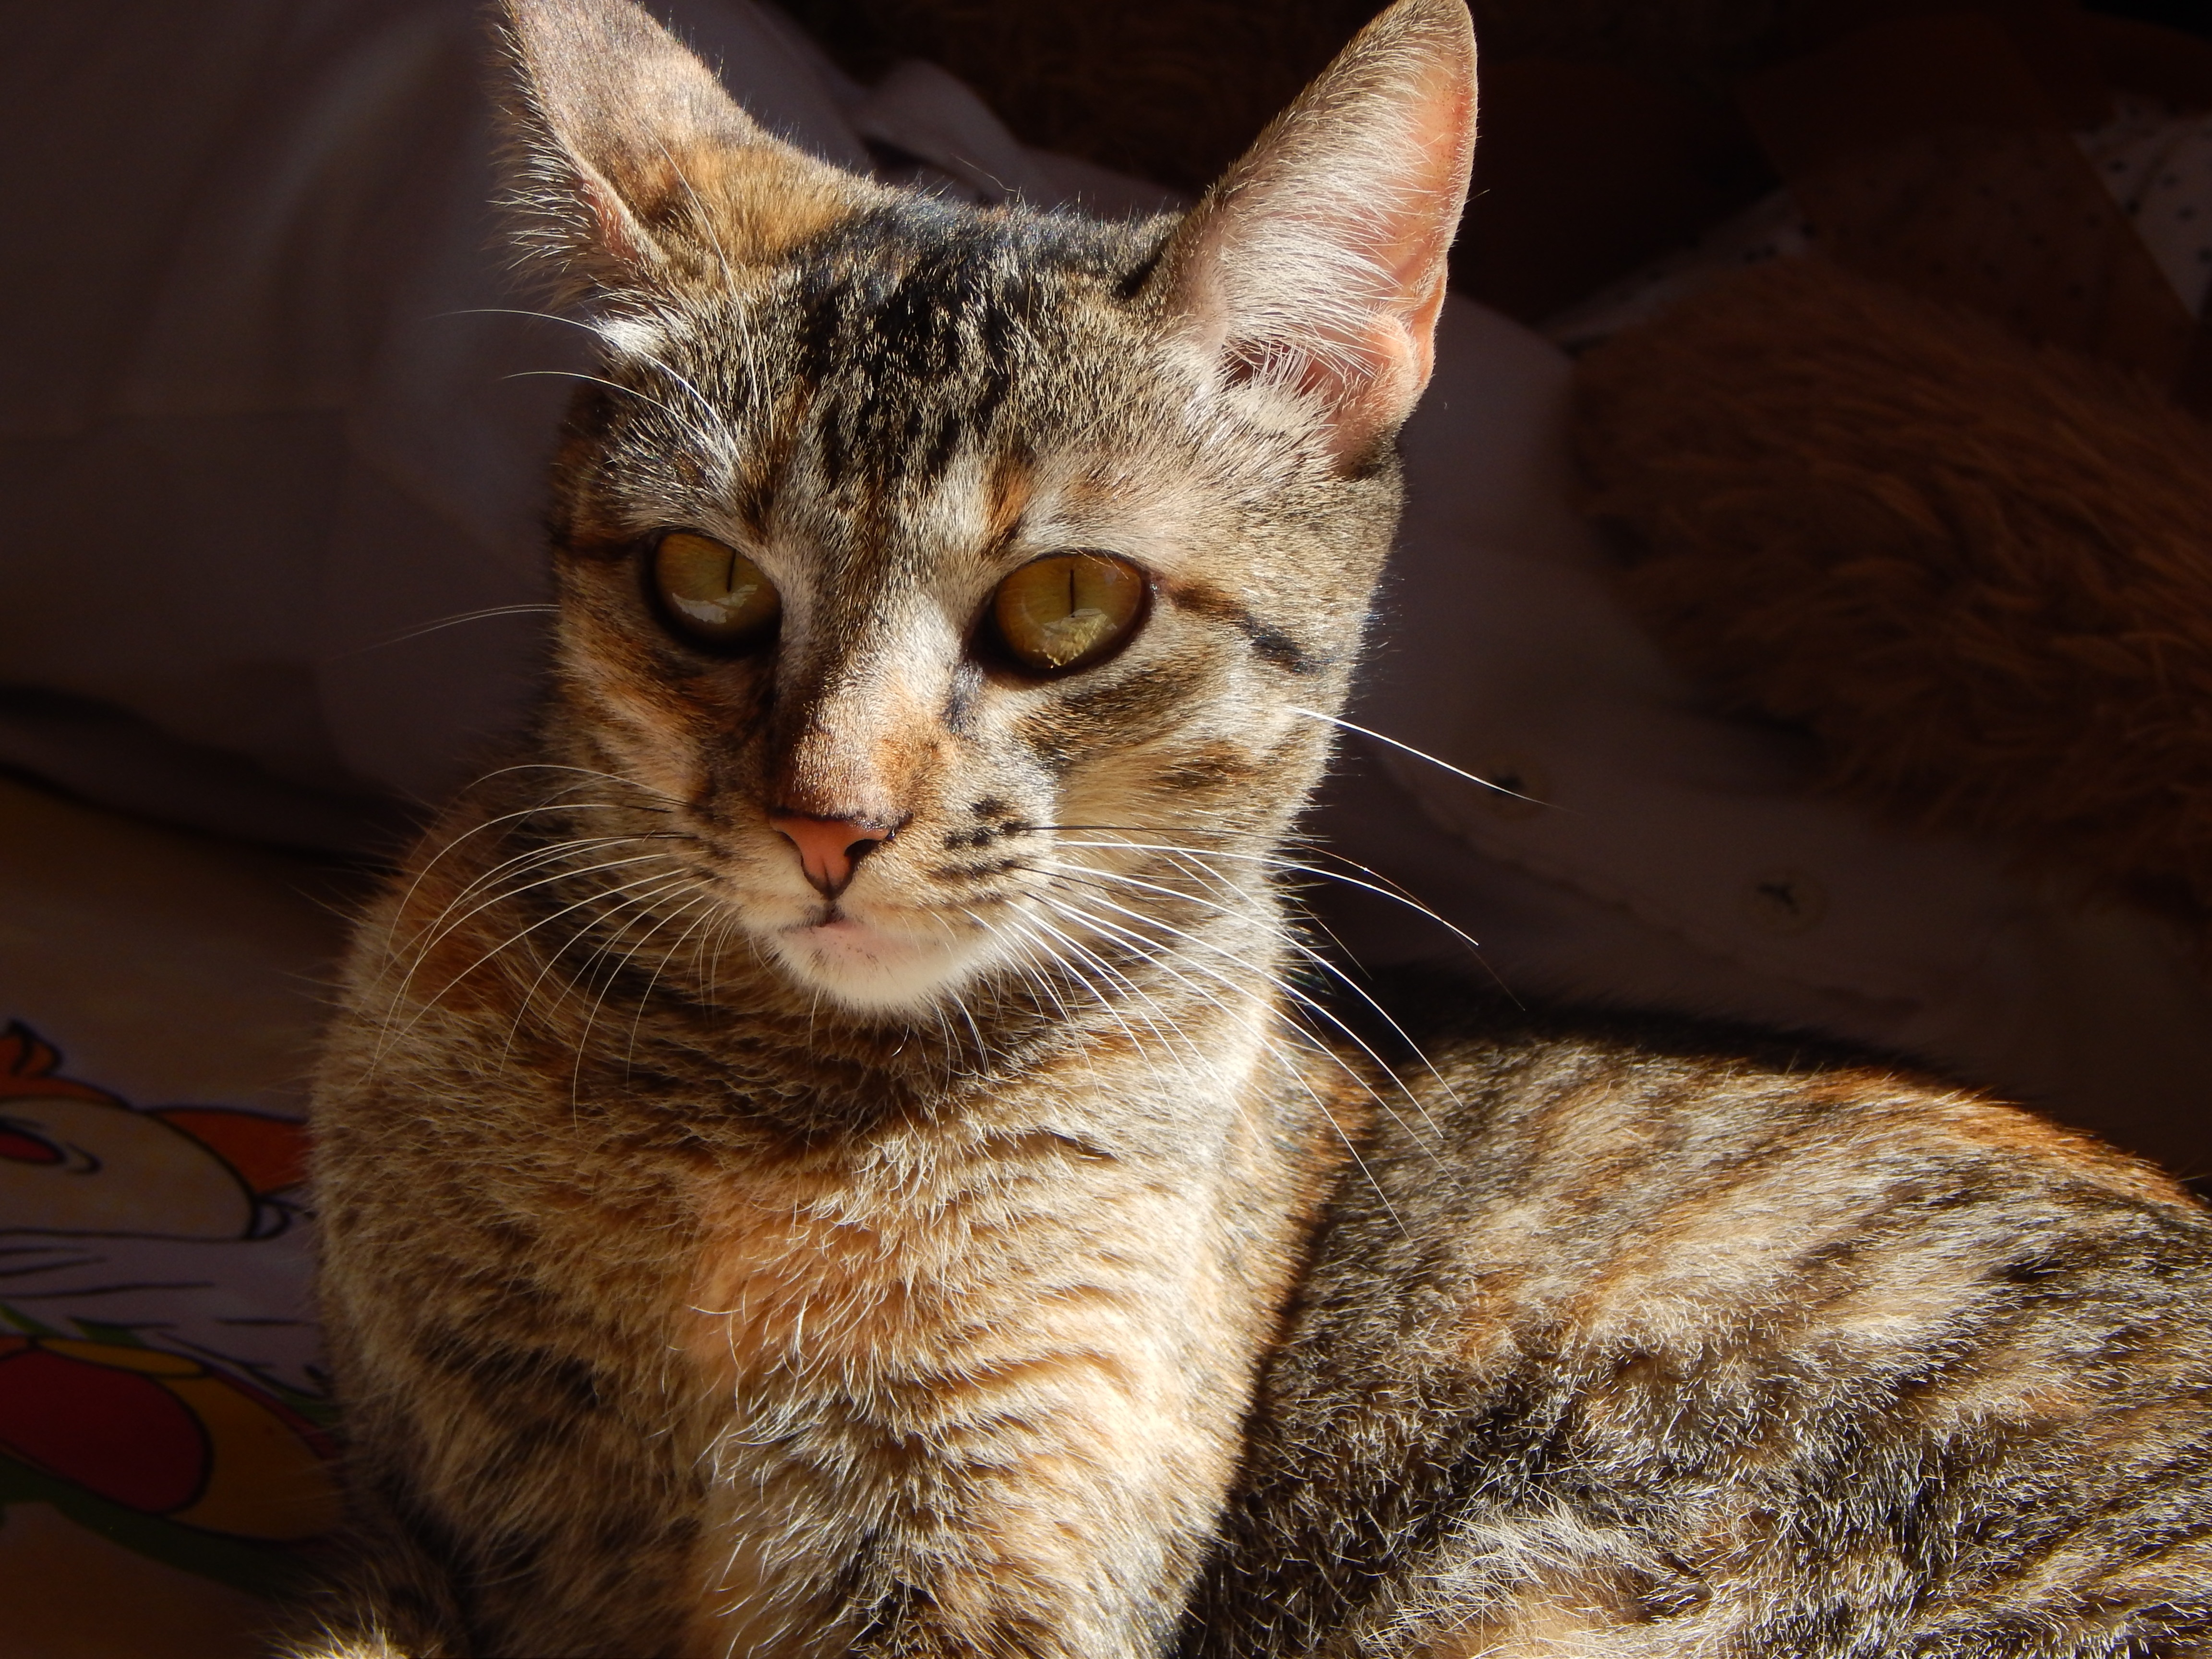
pet, kitten, cat, feline, mammal, fauna, close up, whiskers, savannah, vertebrate, abyssinian, tabby cat, european shorthair, wild cat, small to medium sized cats, cat like mammal, domestic short haired cat, pixie bob, rusty spotted cat, ocicat, toyger